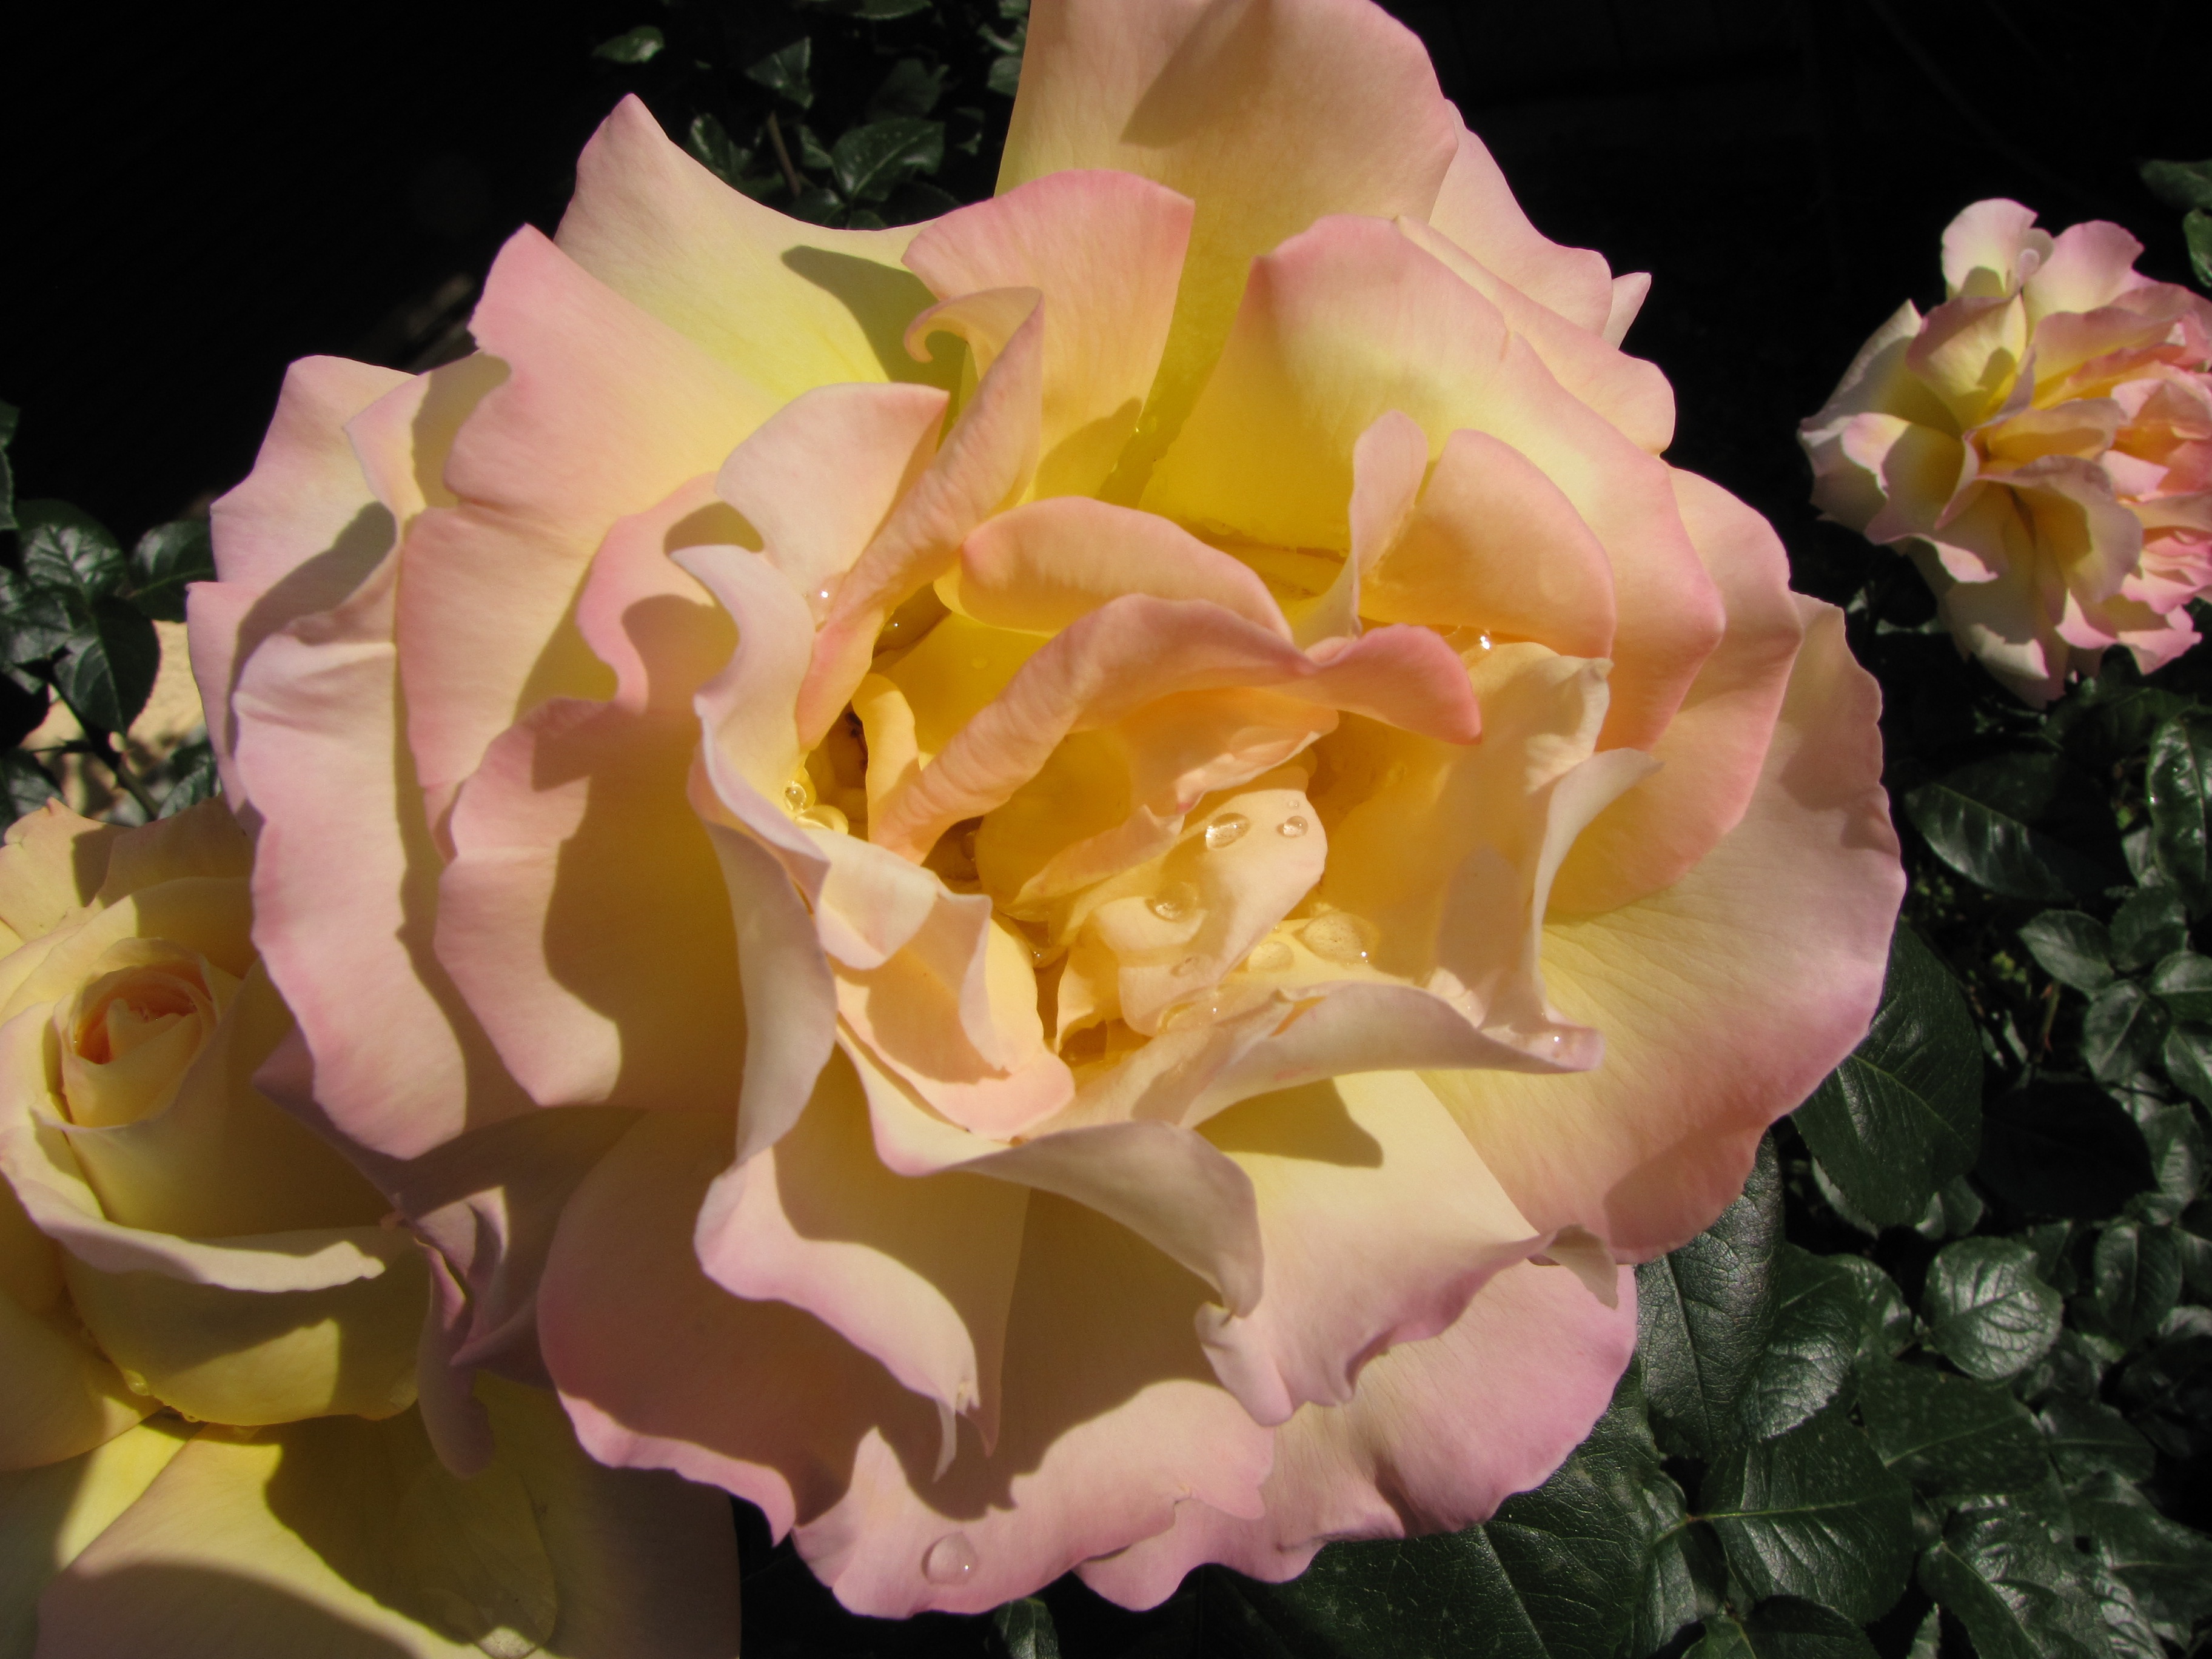
plant, flower, petal, rose, yellow, pink, flora, floristry, floribunda, macro photography, flowering plant, garden roses, rose family, land plant, rose order